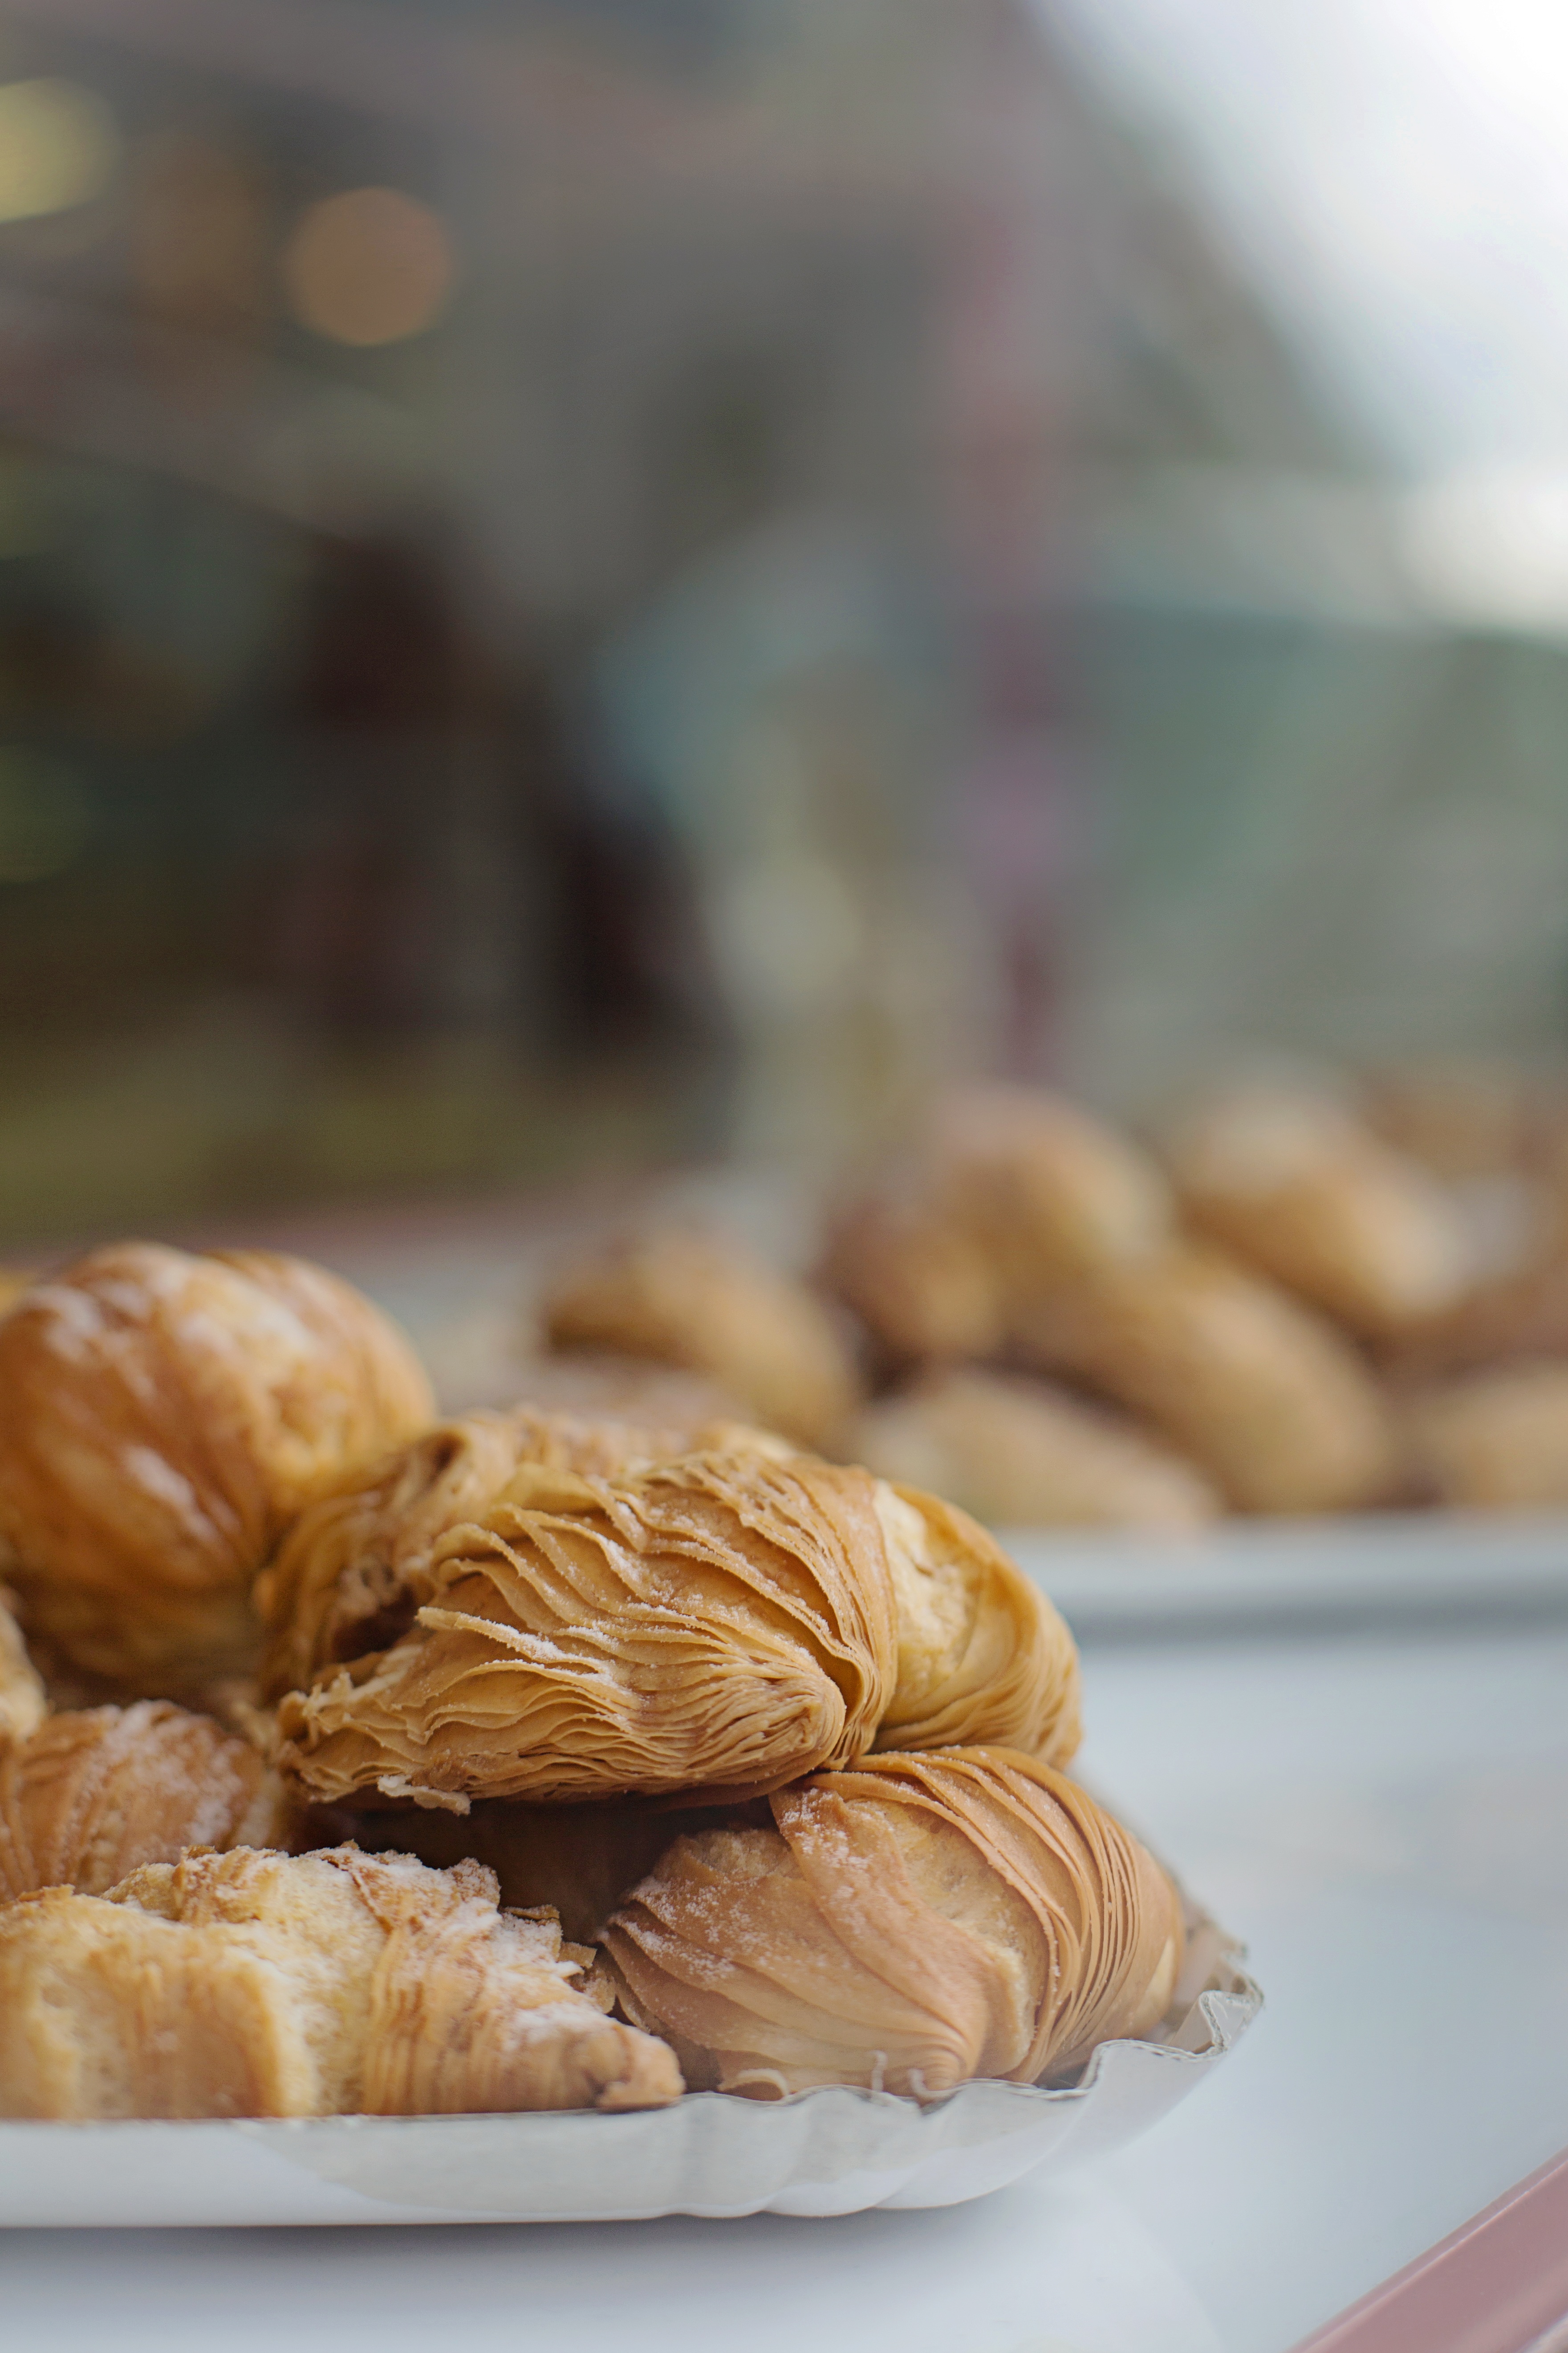
dish, meal, food, produce, breakfast, baking, snack, dessert, cuisine, delicious, bread, pastry, bakery, bun, french, roll, sweetness, puff, baked goods, flavor, danish pastry, croissants, flaky